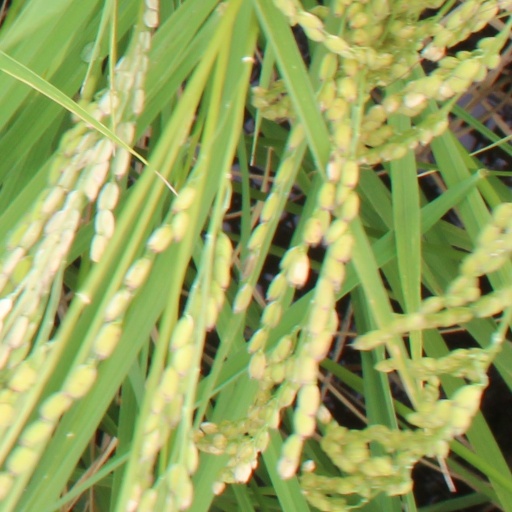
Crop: rice